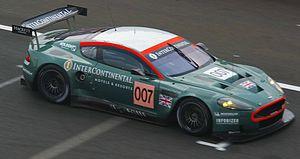
L'Aston Martin DBR9 est une voiture de course conçue par Aston Martin Racing et apparue en 2005. Le nom DBR9 est dérivé de la DBR1 qui remporta les 24 Heures du Mans et le Championnat du monde des voitures de sport en 1959 sous les couleurs de l'écurie David Brown Racing Dept. C'est la version de course de l'Aston Martin DB9.
Peter Kox né le 23 février 1964 à Eindhoven, est un pilote automobile néerlandais.